Radu Cantacuzino

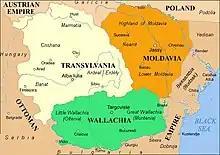

Radu Cantacuzino was born in Bucharest on 17 March 1699 as the eldest son of Ștefan Cantacuzino, Prince of Wallachia (1714–1716), and Păuna Greceanu-Cantacuzino. Radu belonged to the Romanian aristocratic Cantacuzino family, which claimed descent from the Kantakouzenos family, an influential noble family in the late Byzantine Empire. First attested in the late 11th century, the Kantakouzenoi were among the richest and most powerful Byzantine families, for a short period they even managed to secure the imperial throne, with John VI Kantakouzenos reigning as Byzantine emperor from 1347 to 1354. After the fall of Constantinople in 1453, certain members of the vast Kantakouzenos family reached the Romanian principalities (Wallachia and Moldavia), where they managed to grow influential and powerful once more. In the 17th century, the family even began reaching rulership positions, with Șerban Cantacuzino (1678–1688), Ștefan's uncle, being the first elected Cantacuzino Prince of Wallachia. Ștefan had risen to power in 1714 through conspiring against his predecessor, Constantin Brâncoveanu (1688–1714).